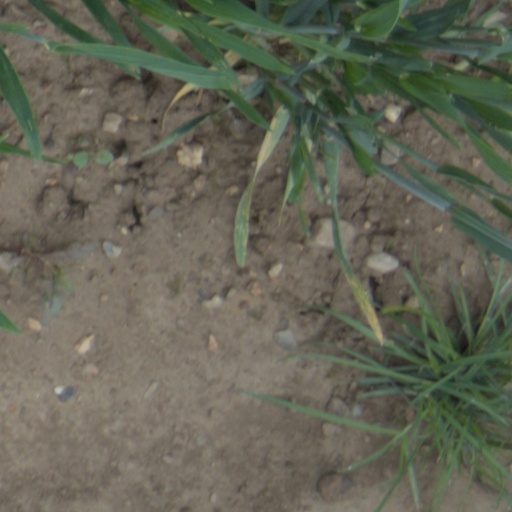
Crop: wheat